Minister-President of the German-speaking Community

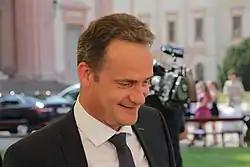
Oliver Paasch, Minister-President from 2014

The minister-president of the German-speaking Community is the head of the Government of the German-speaking Community of Belgium, one of the three Communities of the country.